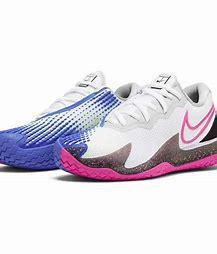
Brand: Nike
Model: Court Air Zoom Vapor Cage 4